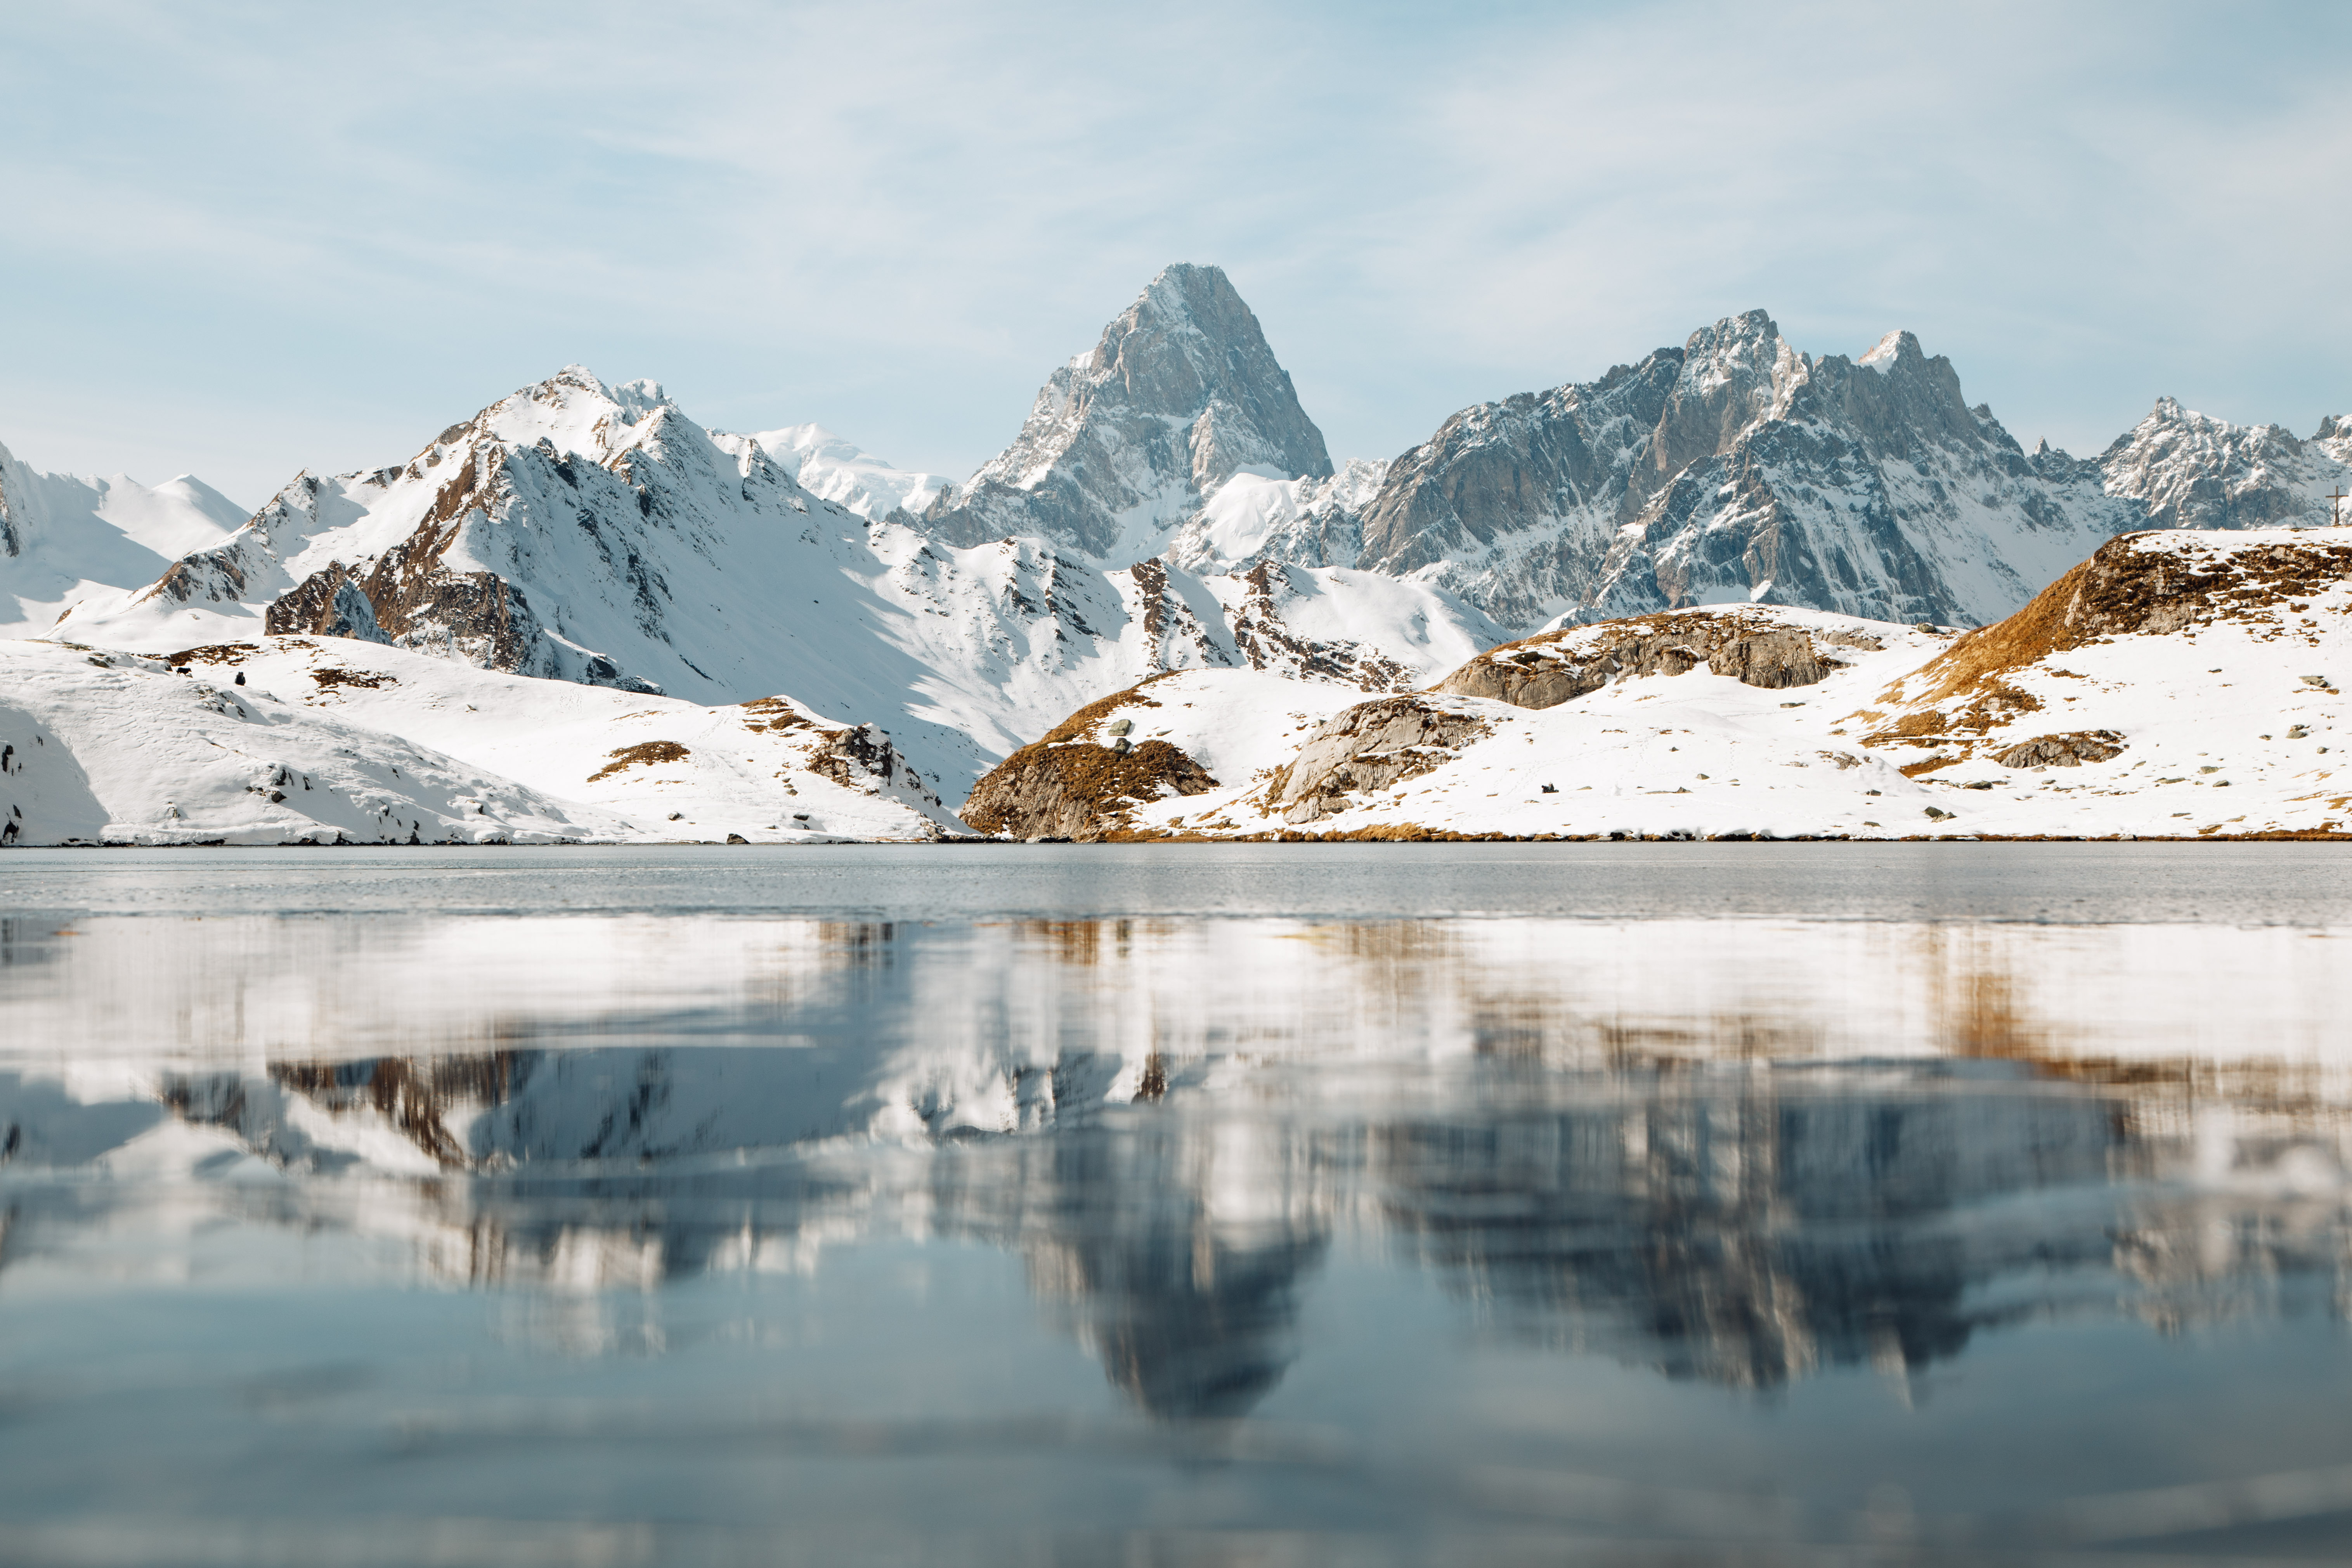
cloud, water, sky, mountain, water resources, snow, natural landscape, watercourse, ice cap, atmospheric phenomenon, freezing, lake, bank, landscape, mountainous landforms, mountain range, geological phenomenon, calm, nunatak, glacial landform, hill, reservoir, polar ice cap, tarn, tree, arctic ocean, lake district, glacier, wilderness, glacial lake, sound, massif, winter, fell, reflection, loch, horizon, arctic, valley, rock, ridge, ocean, inlet, moraine, summit, channel, tundra, mountain river, ice